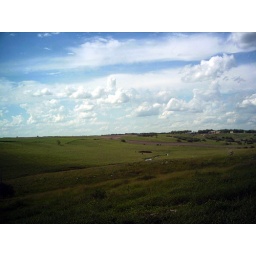
our cattle in the pasture